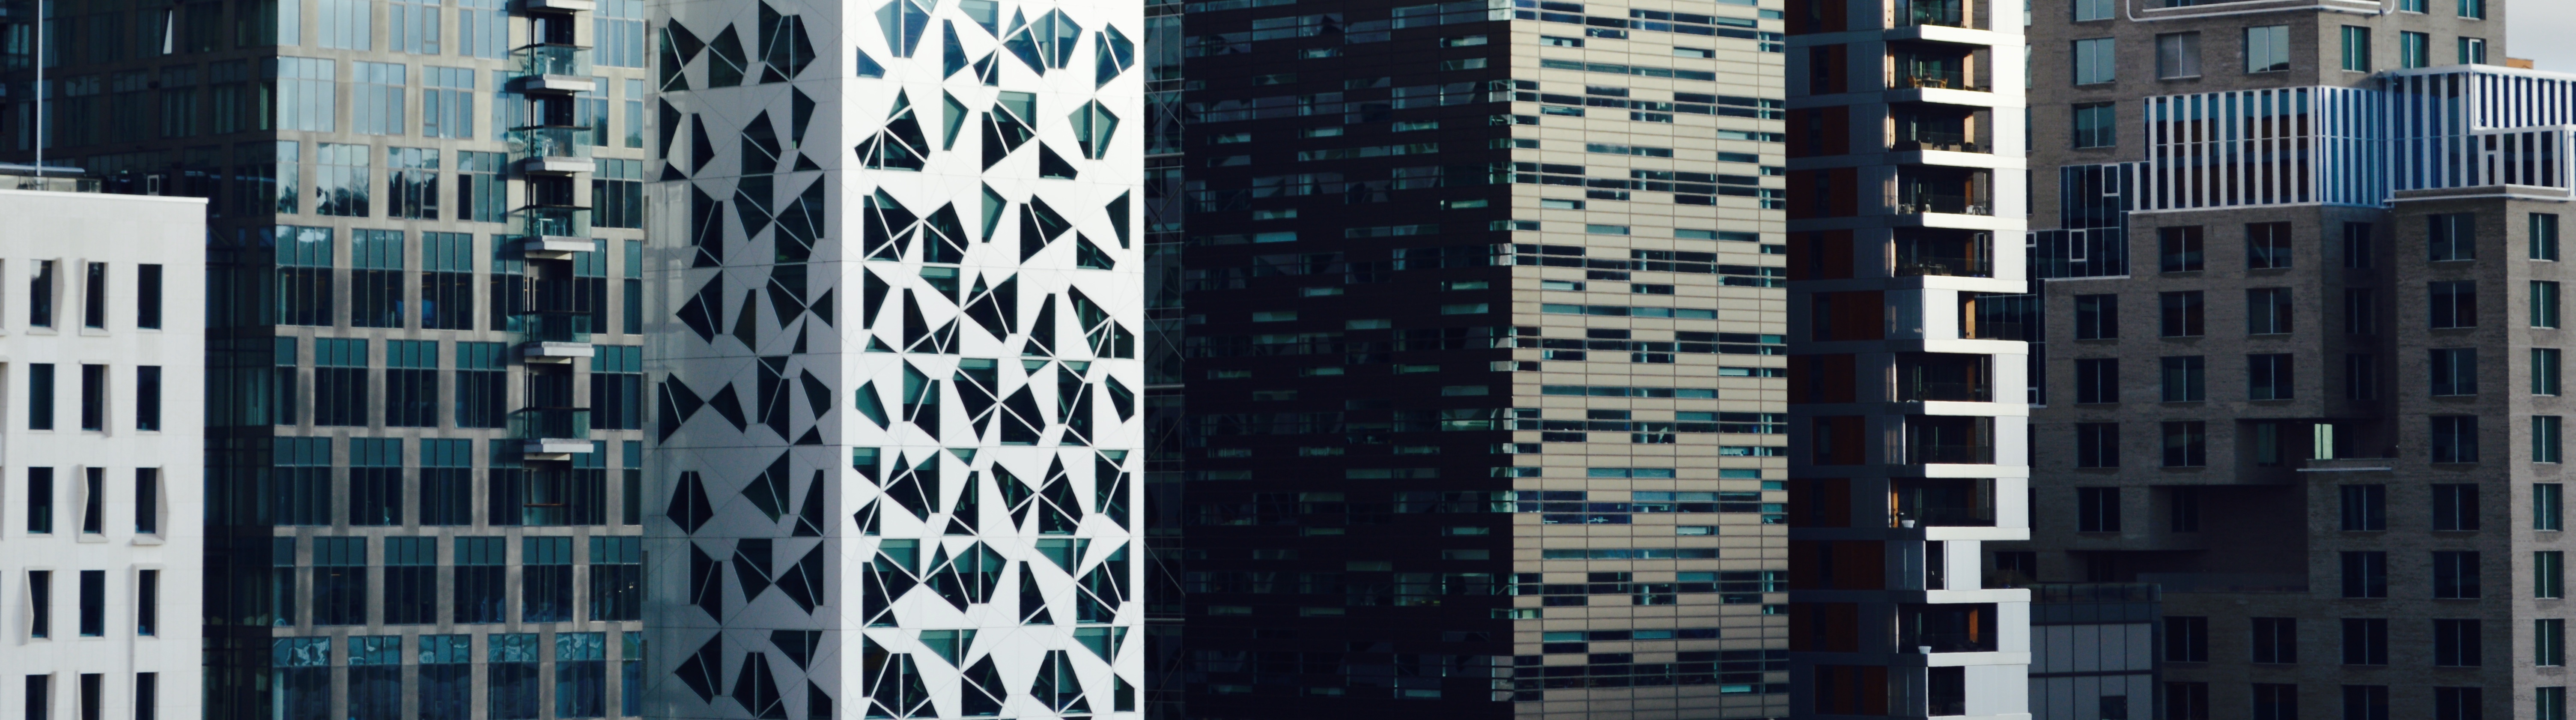
building, skyscraper, facade, tower block, interior design, metropolis